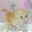
Label: cat